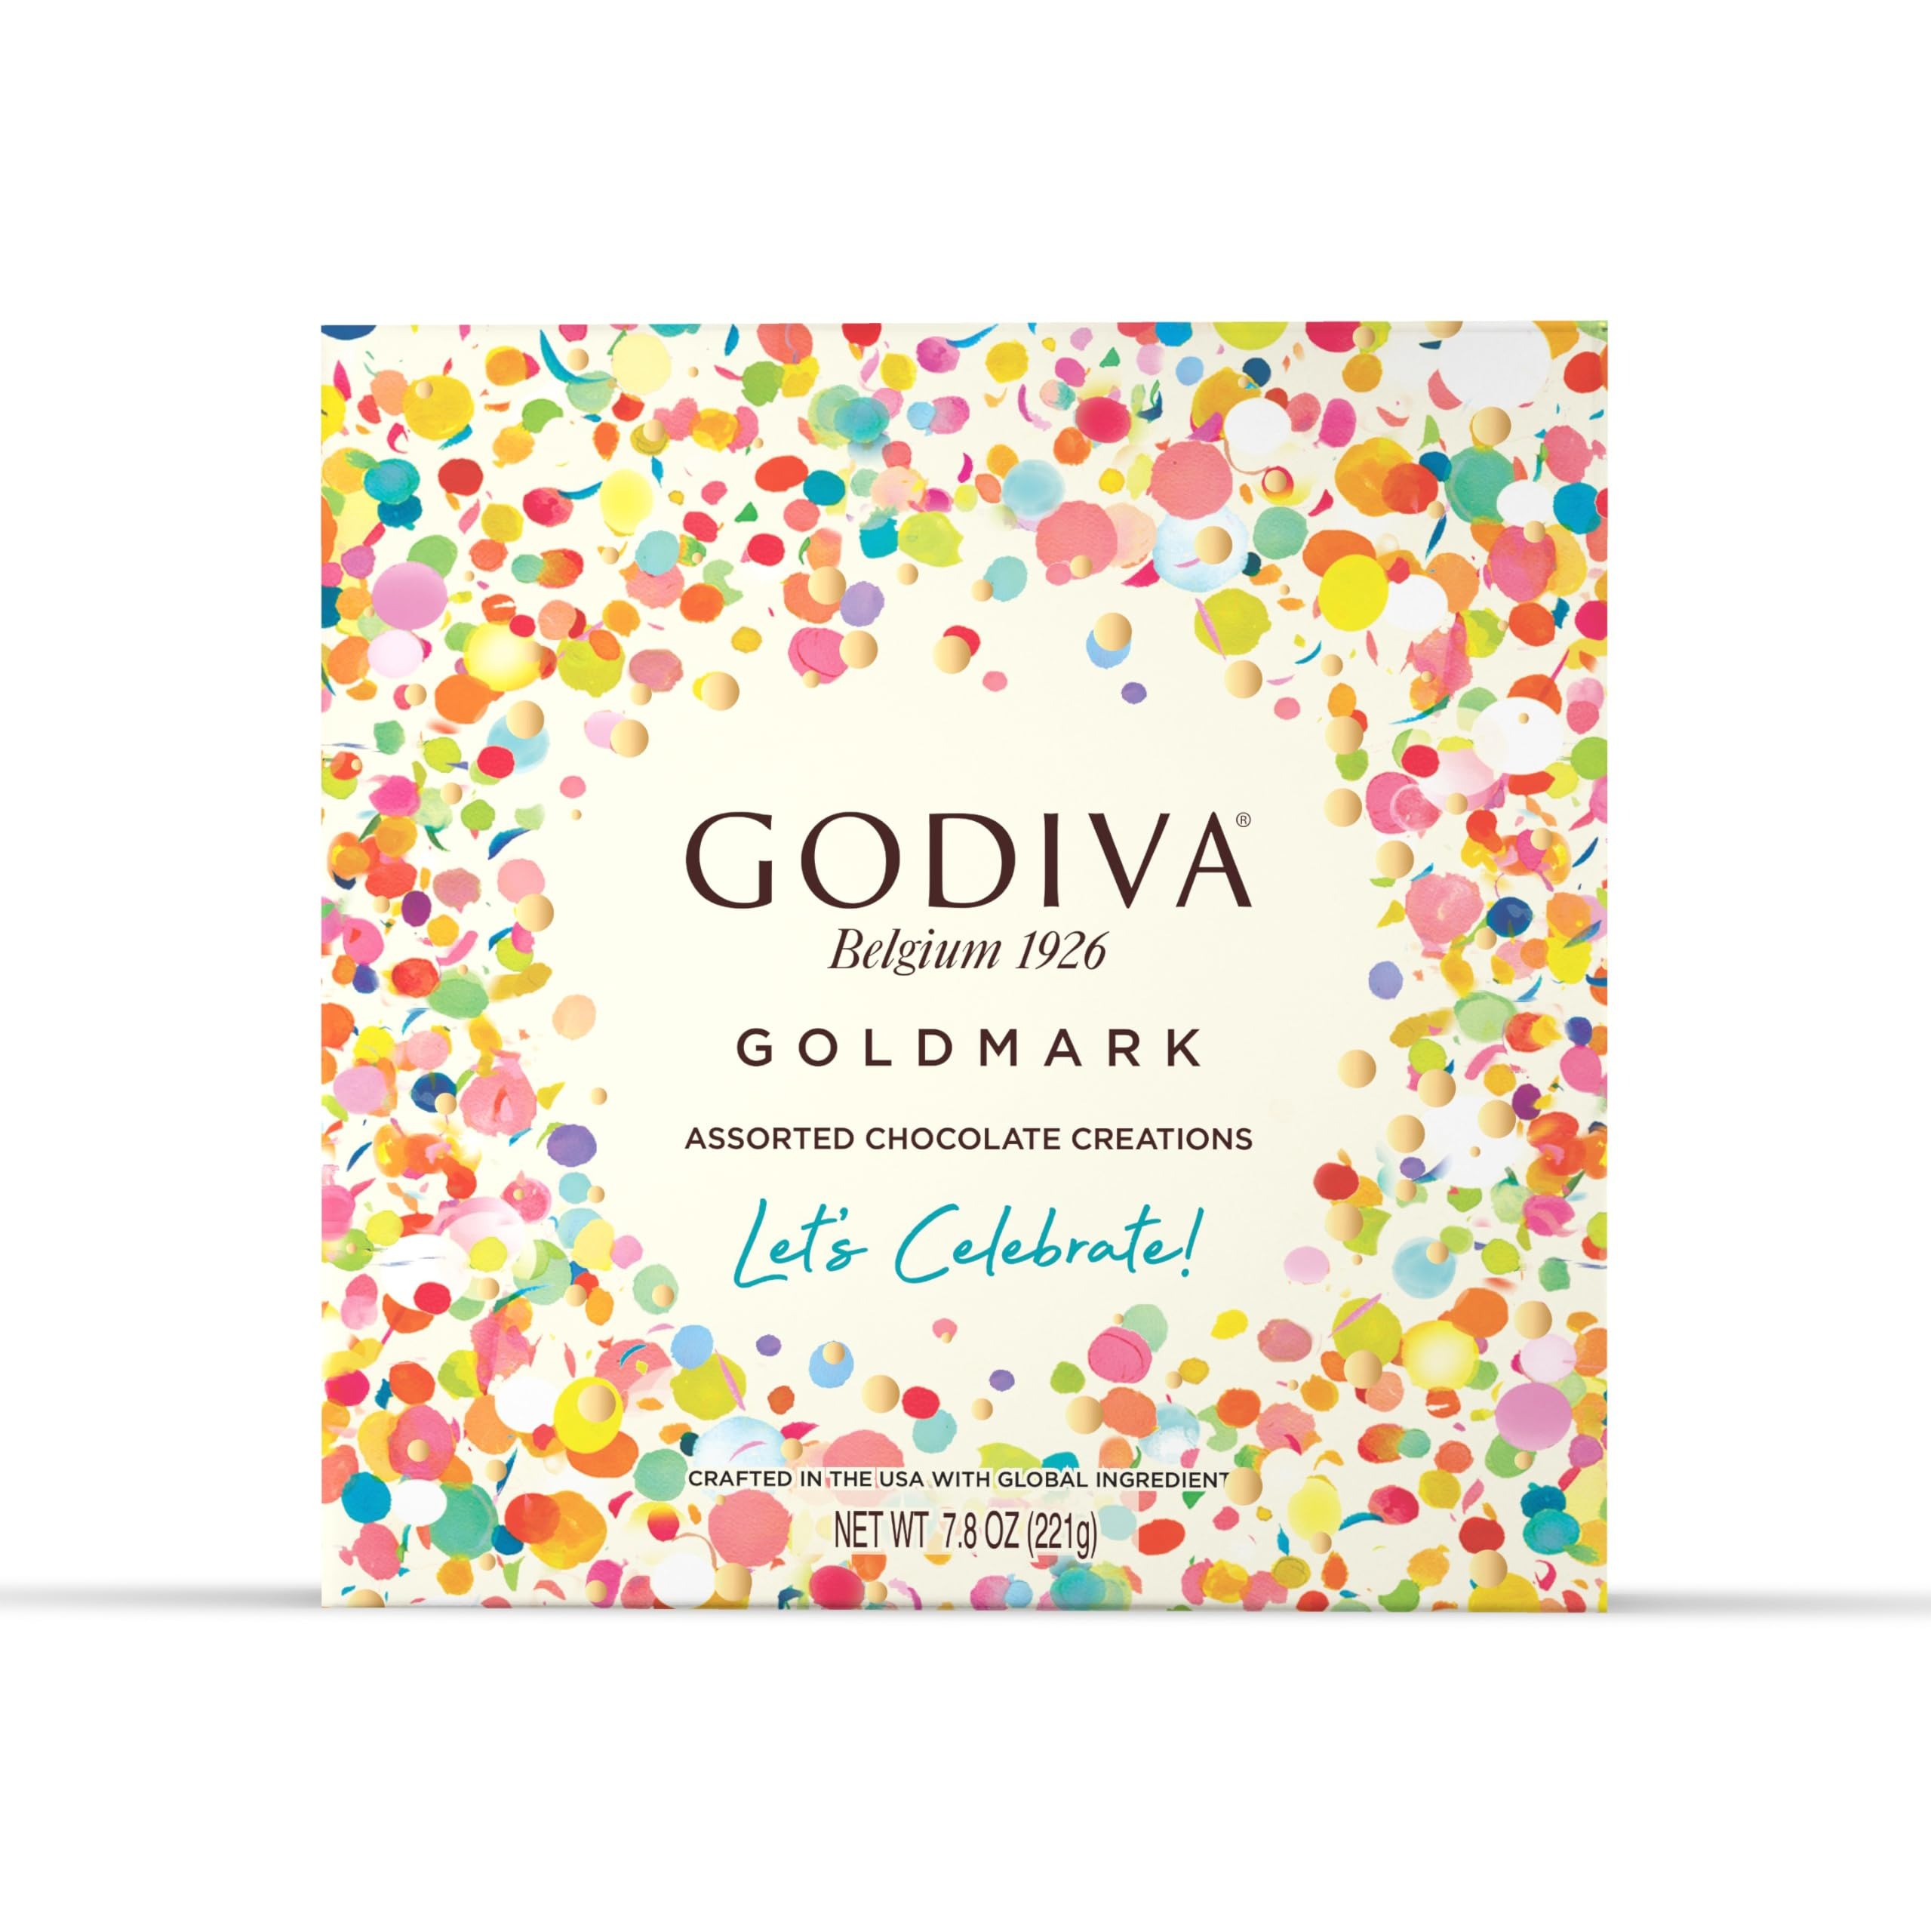
Item Name: Godiva Chocolatier Limited Edition Goldmark Celebrations Assorted Cake Inspired Chocolate Gift Box, for Birthday, Thank You, Anniversary, Congratulations Gift Basket, Milk and Dark Chocolate, 18pc
Bullet Point 1: DECADENT CHOCOLATE: 18-piece Godiva Celebrations Chocolate GiftBox features an exciting assortment of cake-inspired chocolates artfully paired with fruit fillings, nuts, and more. A testament to Belgian artistry and world-class ingredients, this is the ultimate indulgence and luxurious gift.
Bullet Point 2: DELICIOUS FILLINGS: Enjoy an array of delectable flavors including Red Velvet Cake, Birthday Cake, Dark Chocolate Strawberry Cheesecake, Chocolate Hazelnut Layer Cake and more. This premium chocolate gift box assortment is sure to delight your family.
Bullet Point 3: FESTIVE GIFT PACKAGING - The chocolates are neatly packed in a ivory box featuring vibrant confetti , making it a perfect heartfelt gift for birthday, anniversary, thank you or congratulations celebration candy.
Bullet Point 4: VERSATILE CHOCOLATE ASSORTMENT - With delectable fillings like Red Velvet Cake, Birthday Cake, Dark Chocolate Strawberry Cheesecake, Chocolate Hazelnut Layer Cake and more, perfectly complementing their gourmet chocolate coatings, this chocolate assortment is always a perfect choice for a food gift basket.
Bullet Point 5: BELGIAN HERITAGE SINCE 1926: Celebrating our rich heritage, we infuse every Godiva piece with unmatched quality, artisan craftsmanship, and the world's finest ingredients; a testament to our commitment to holiday chocolate perfection.
Value: 7.8
Unit: Ounce

Price: 18.29